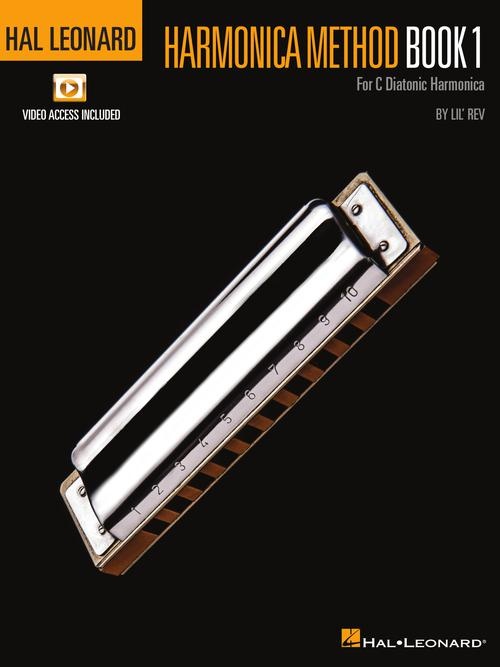
Hal Leonard Method Book 1 Harmonica
Hal Leonard Method - Book 1 for C Diatonic Harmonica Book Includes Access to Online Video Publisher: Hal Leonard Category: Solo Instrumental Series: Harmonica Format: Softcover Video Online The Hal Leonard Harmonica Method is designed for anyone just learning to play the C diatonic harmonica. This easy-to-use guide provides step-by-step lessons and many fun songs of different styles to learn and play. Video tutorials and demonstrations by harmonica teacher and author Lil' Rev are also included! The method covers: harmonica basics; standard notation and harmonica tablature; playing single notes and melodies; playing chords and accompaniment; playing in different registers; 1st, 2nd, and 3rd positions; tongue techniques; hand tremolo and using mutes; playing octaves; blues songs, licks, and patterns; bending notes; playing in minor keys; many songs in different styles; video tutorials; and more! The price of this book includes access to videos online, for download or streaming, using the unique code inside! Inventory # : 00337564 UPC: 840126911930 ISBN: 1540087573 Width: 9" Length: 12" Height: 0.129" Product Weight: 0.4 lbs. Number of Pages: 48
Brand: Hal Leonard
Category: Arts & Entertainment > Hobbies & Creative Arts > Musical Instruments > Woodwinds > Harmonicas